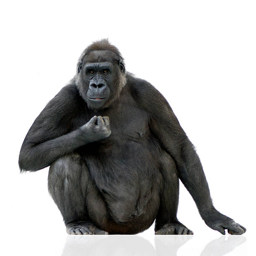
person sitting with a white background